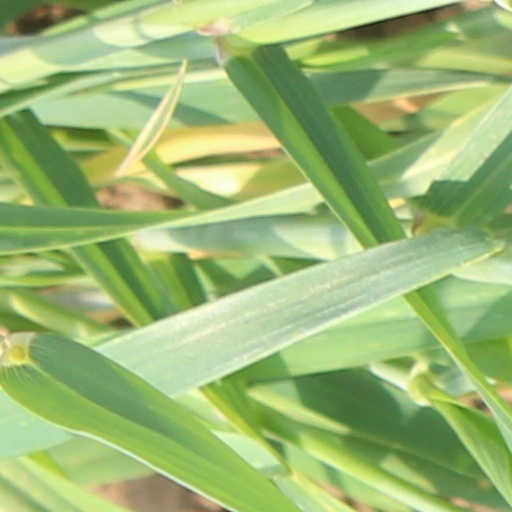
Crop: wheat